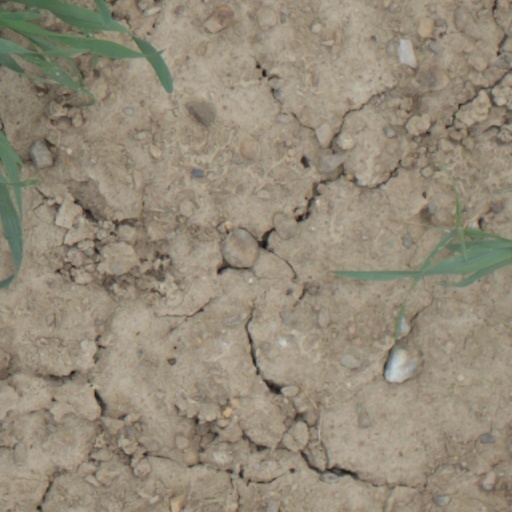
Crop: wheat